Aya Al Jurdi

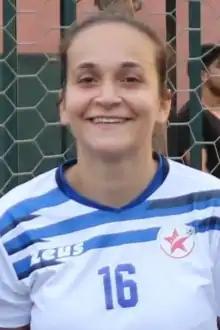
Al Jurdi with SAS in 2020

Aya Kassem Al Jurdi (born 8 April 1998) is a Lebanese former footballer who played as a defender for Lebanese club SAS and the Lebanon national team.